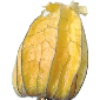
Label: physalis_with_husk